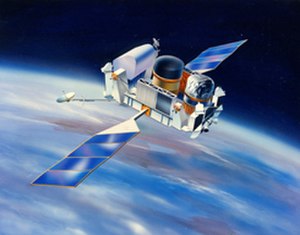
Great Observatories program / Galleri
Great Observatories program er en serie af fire store, kraftige rumobservatorier, der blev fremstillet det amerikanske rumagentur NASA med henblik på at undersøge Universet i et særligt område i det elektromagnetiske spektrum ved hjælp af forskellige teknologier. Ansvarlig for programmet var astrofysiker og direktør i NASA, Dr. Charles Pellerin.